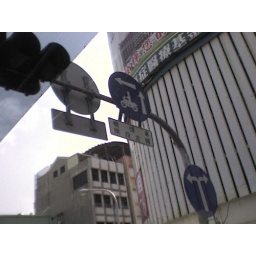
I juz confused by the road sign for the biker.